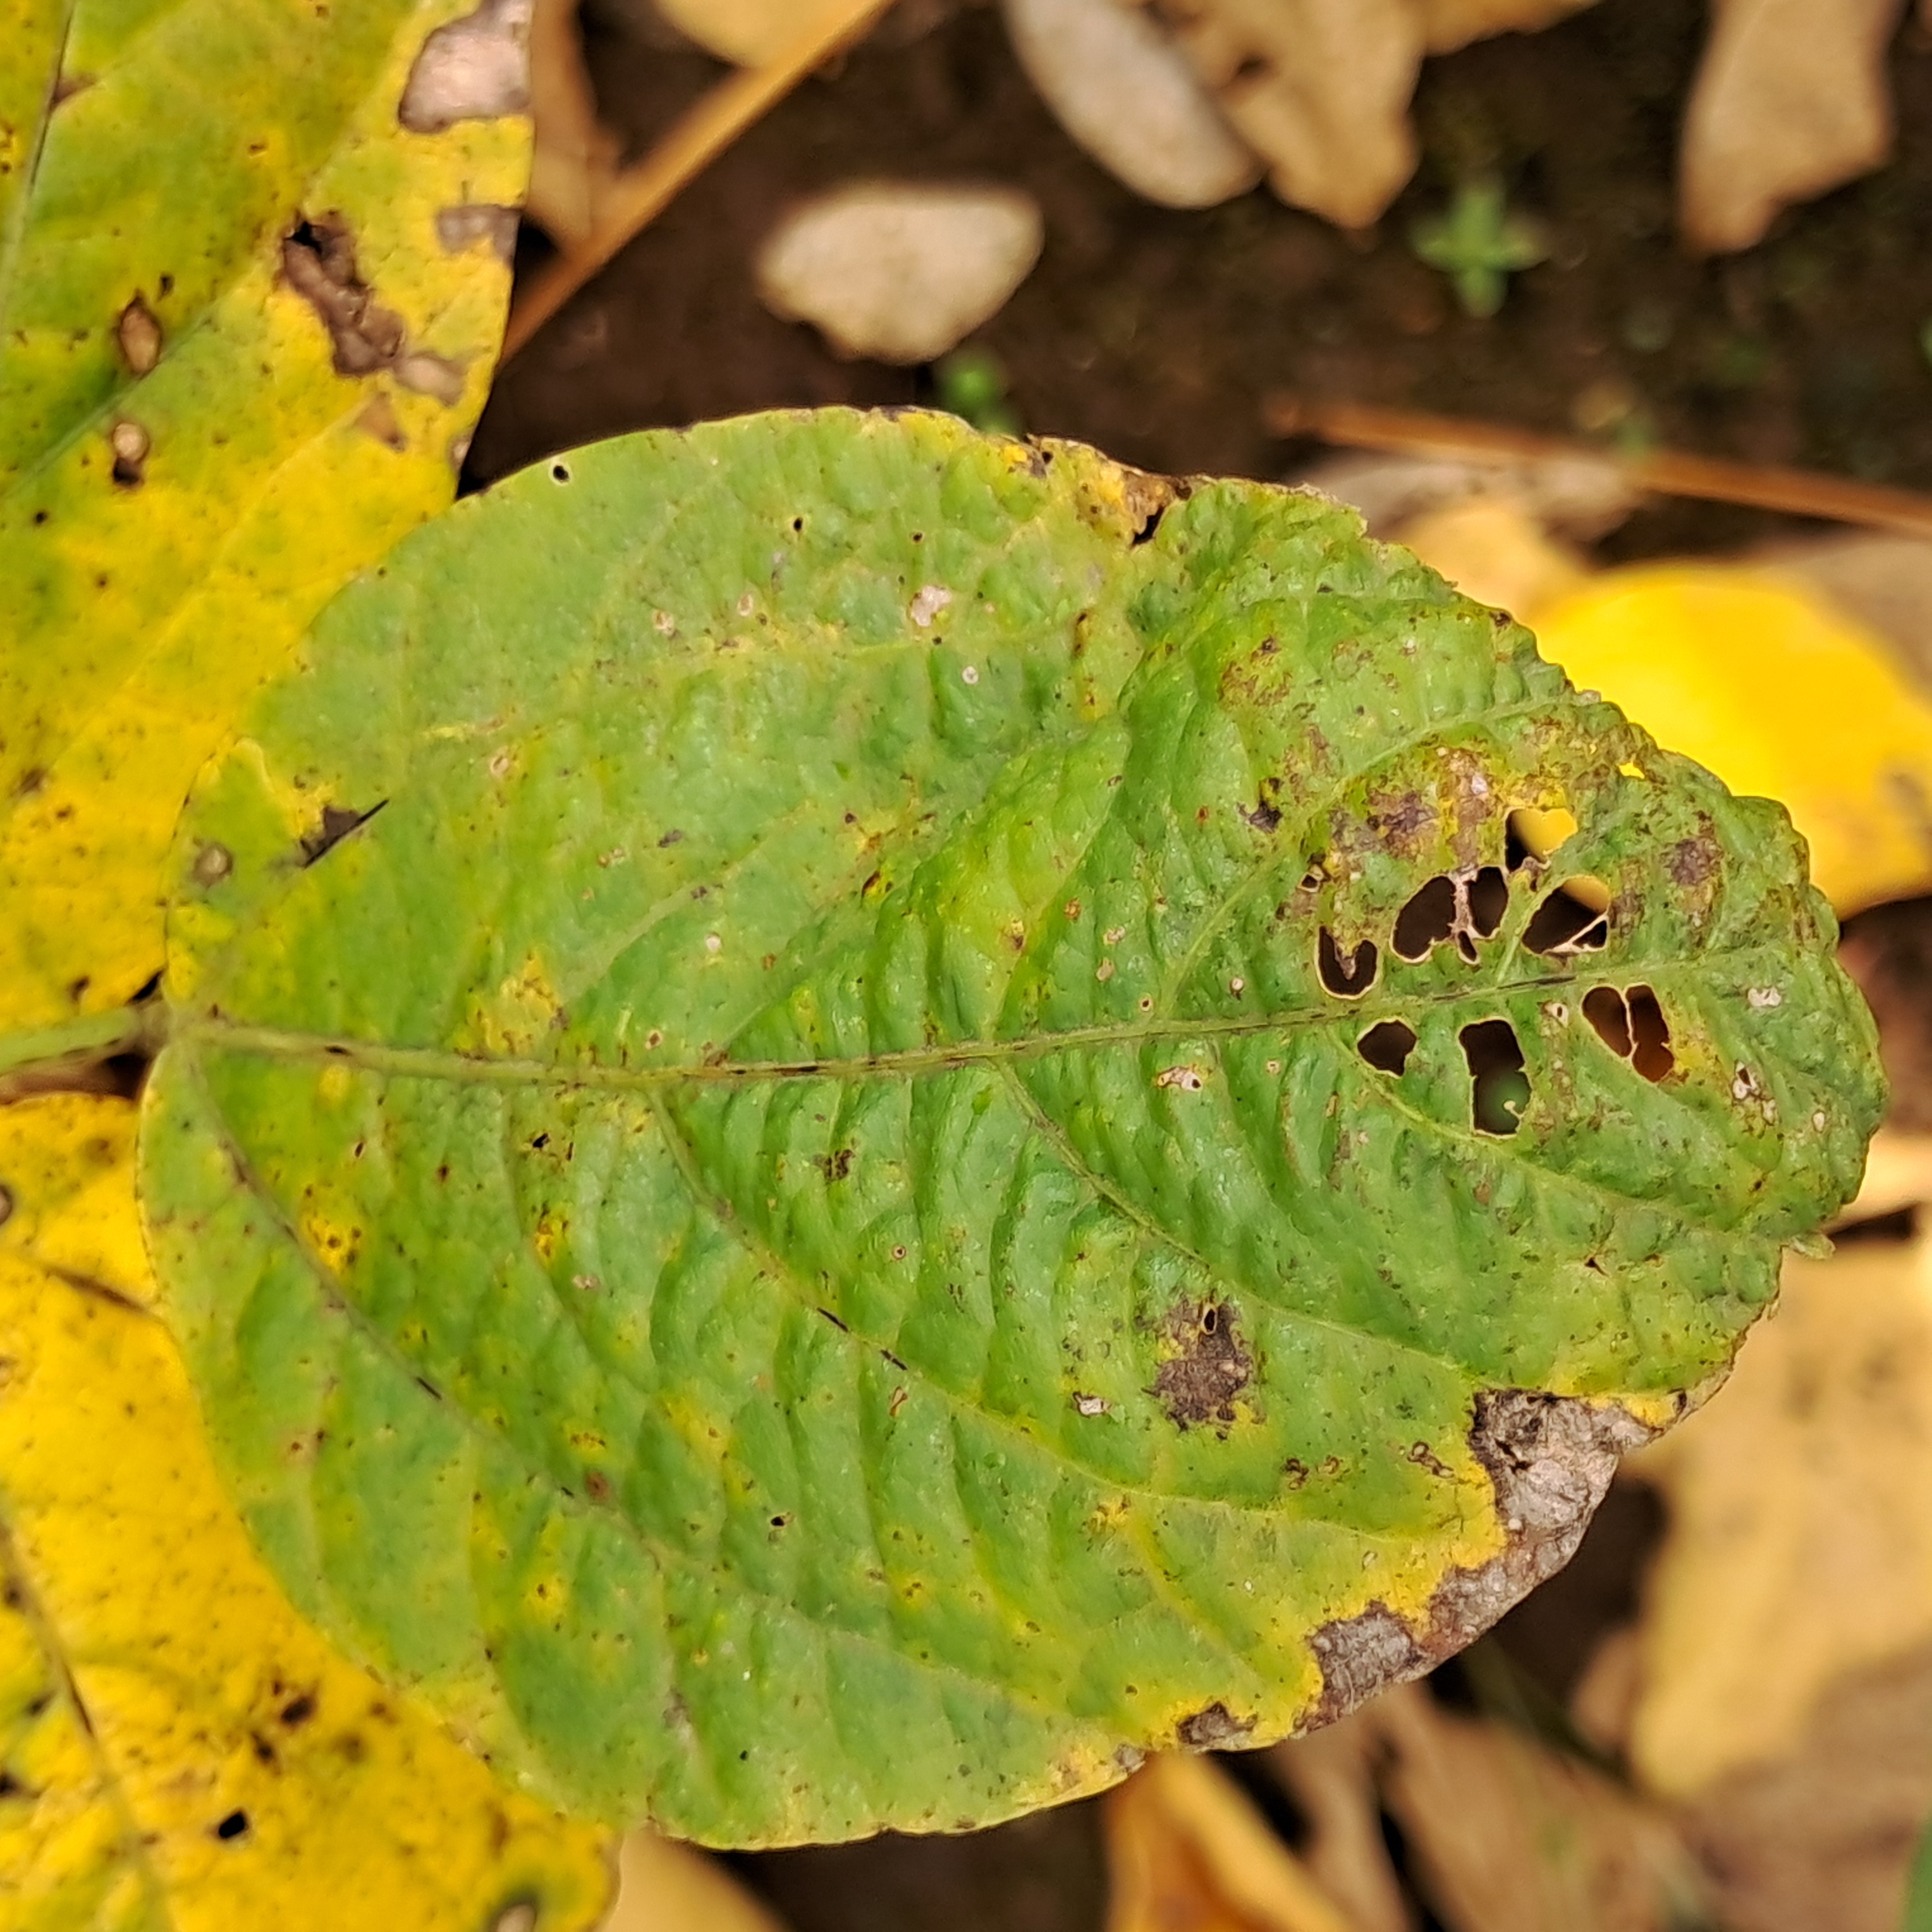
Label: Rust